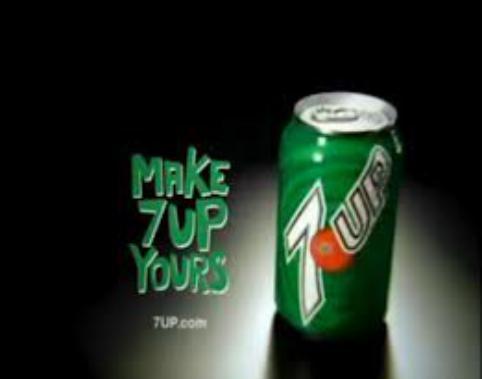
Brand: Cherry 7Up
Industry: Food